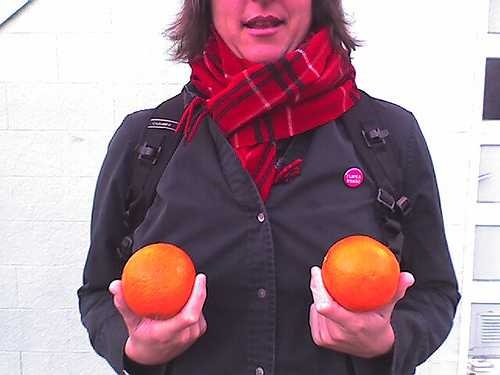
Label: Orange